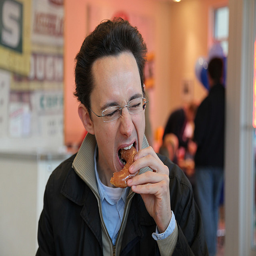
A man takes a bite out of a half eaten doughnut.
A man with a intent look biting into a doughnut.
A young man with glasses on is taking a big bite.
A man eating a doughnut while wearing glasses.
a person eating a glazed doughnut and wearing a jacket